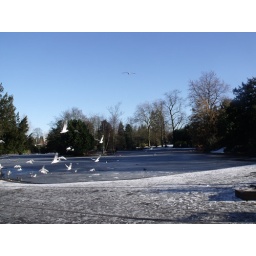
Cannon Hill Park in the winter - frozen lake by ell brown